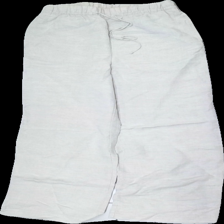
View: front
Type: Trousers
Category: Ladies
Brand: H&M
Colors: Beige
Material: 56% bomull 44% viskos
Cut: None
Size: S
Season: Summer
Damage: tråd syns
Damage location: bottom left
Price range: 50-100
Recommended usage: Reuse
Description: beiga byxor